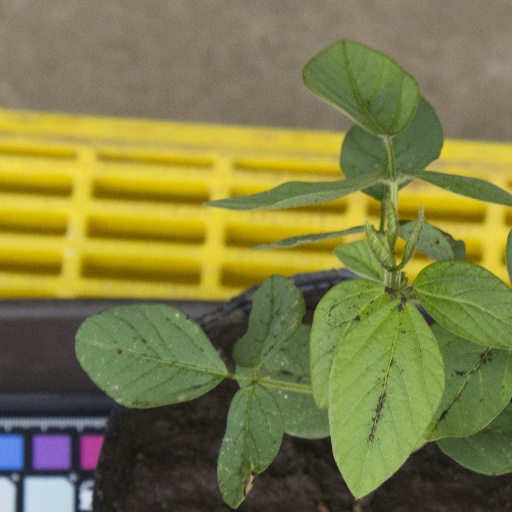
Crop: soybean